The Boat Race of the North

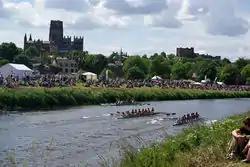
Rowing at Durham Regatta, which hosted the 2018 Boat Race of the North

The 2018 race was scheduled for 17 March 2018 but bad weather forced the event to be postponed. A reduced Boat Race, featuring only the senior men's and women's teams, took place alongside the Durham Regatta on 9 June, meaning that the race took place on the River Wear for the first time in its history. Newcastle won both races to retain the overall trophy, the men's team by three feet and the women's team by 1 ¾ lengths.